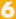
Number: 6